Kermac Macmaghan

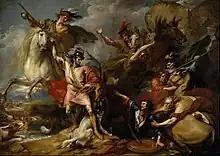
"Alexander III of Scotland Rescued from the Fury of a Stag by the Intrepidity of Colin Fitzgerald", an eighteenth-century depiction of an unhistorical Mackenzie ancestor purported to have lived during Kermac's floruit.

Thus provoked, Hákon assembled an enormous fleet to reassert Norwegian sovereignty along the north and west coasts of Scotland. In July 1263, this fleet disembarked from Norway, and by mid August, Hákon reaffirmed his overlordship in Shetland and Orkney, forced the submission of Caithness, and arrived in the Hebrides. Having rendezvoused with his vassals in the region, Hákon secured several castles, oversaw raids into the surrounding mainland. Unfortunately for the Norwegian king, stormy weather drove some of his ships ashore on the Ayrshire coast. A series of inconclusive skirmishes upon the shore near Largs, together with ever-worsening weather, discouraged the Norwegians and convinced them to turn for home. After redistributing portions of the region to certain faithful supporters, Hákon led his forces from the Hebrides and reached the Northern Isles, where he fell ill and died that December.